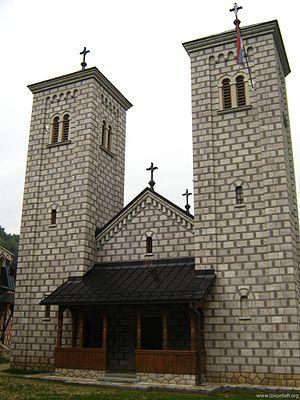
Le monastère de Stuplje est un monastère orthodoxe serbe situé dans la République serbe de Bosnie, sur le territoire du village de Gornji Vijačani et dans la municipalité de Čelinac. Il relève de l'éparchie de Banja Luka, une subdivision de l'Église orthodoxe serbe.